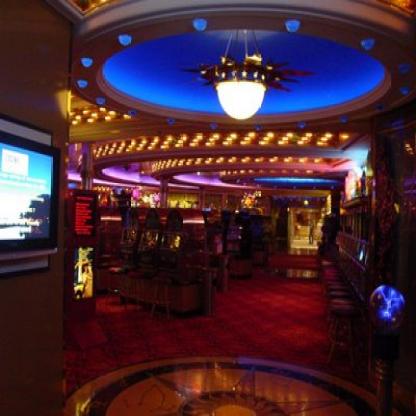
Scene: Indoor